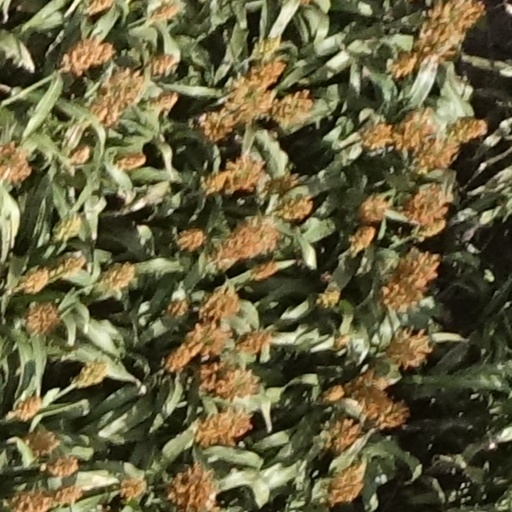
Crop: sorghum